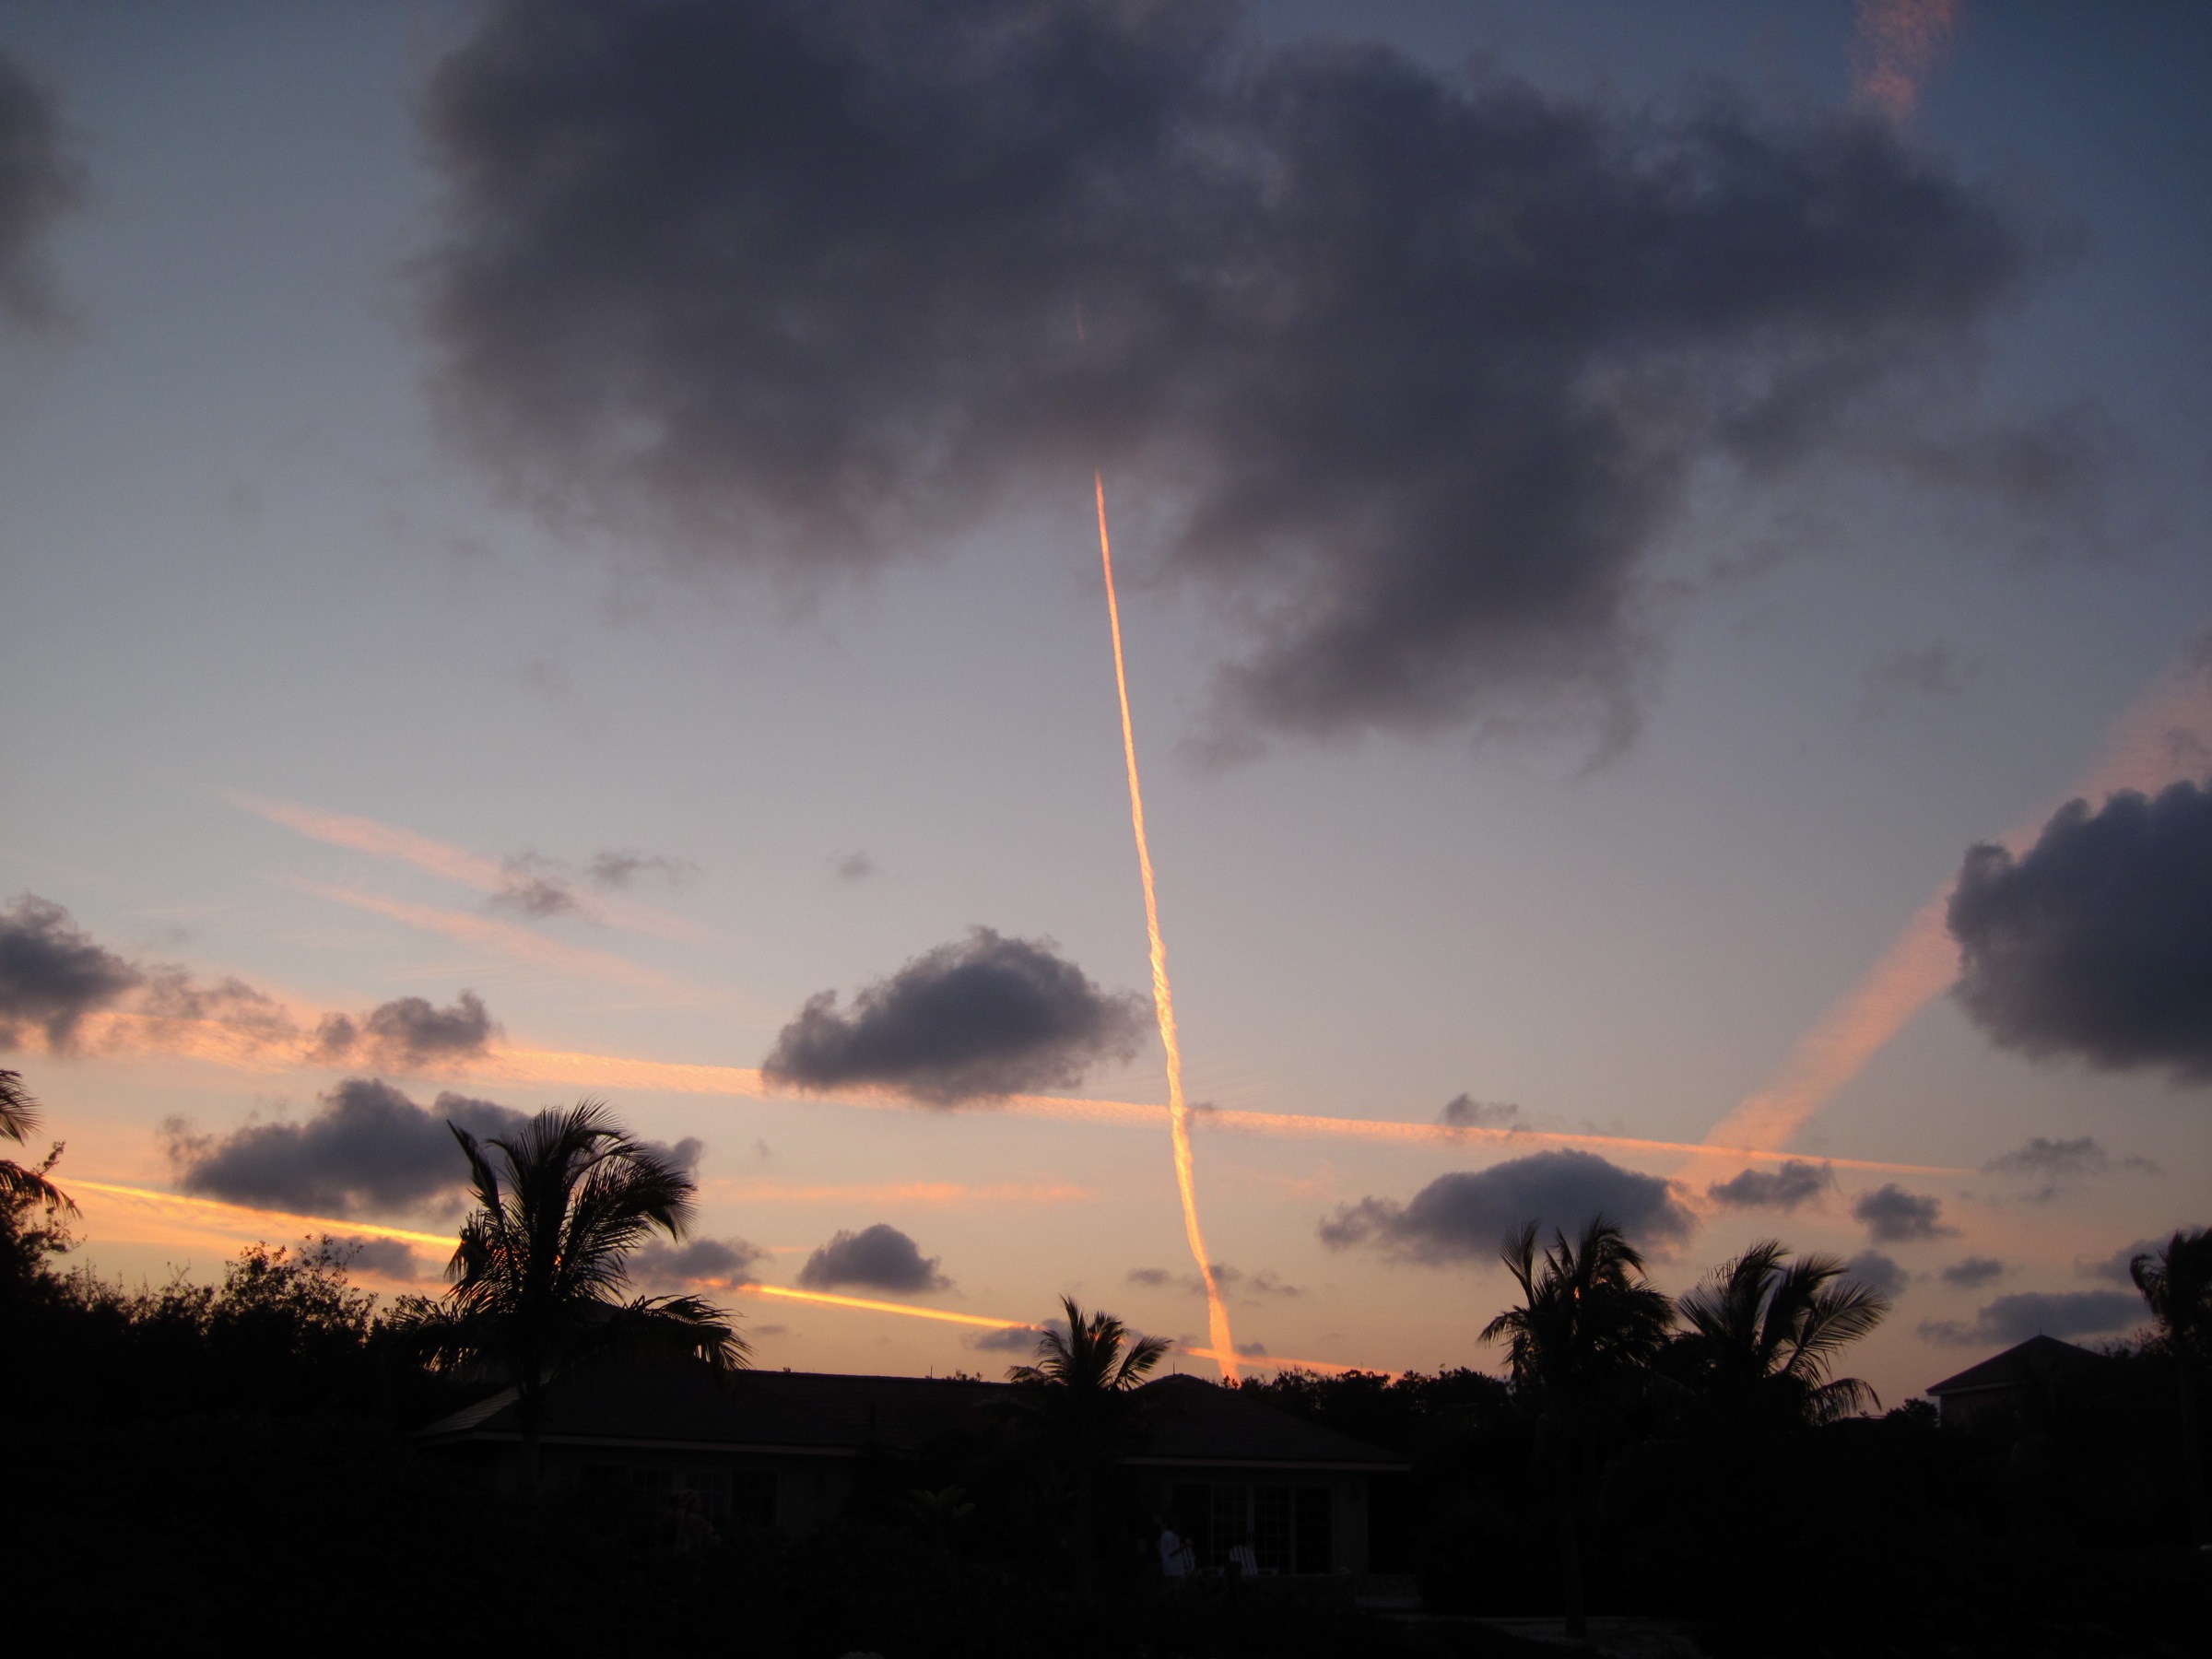
cloud, sky, sun, sunrise, sunset, sunlight, morning, dawn, atmosphere, dusk, evening, weather, bahamas, afterglow, meteorological phenomenon